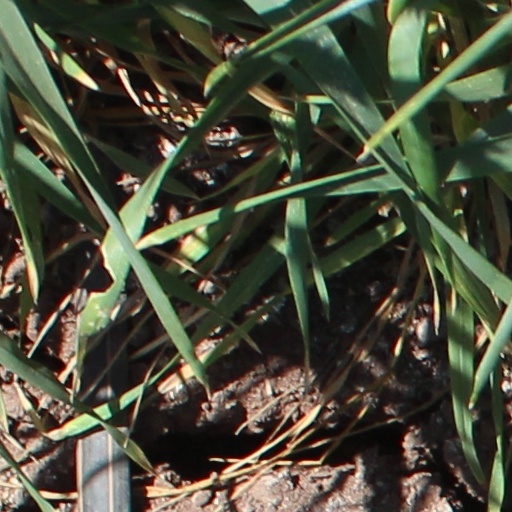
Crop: wheat